Gibson Atherton

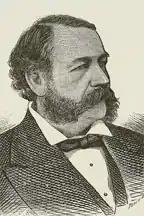

Gibson Atherton (January 19, 1831 – November 10, 1887) was an American lawyer and politician who served as a U.S. Representative from Ohio from 1879 to 1883.